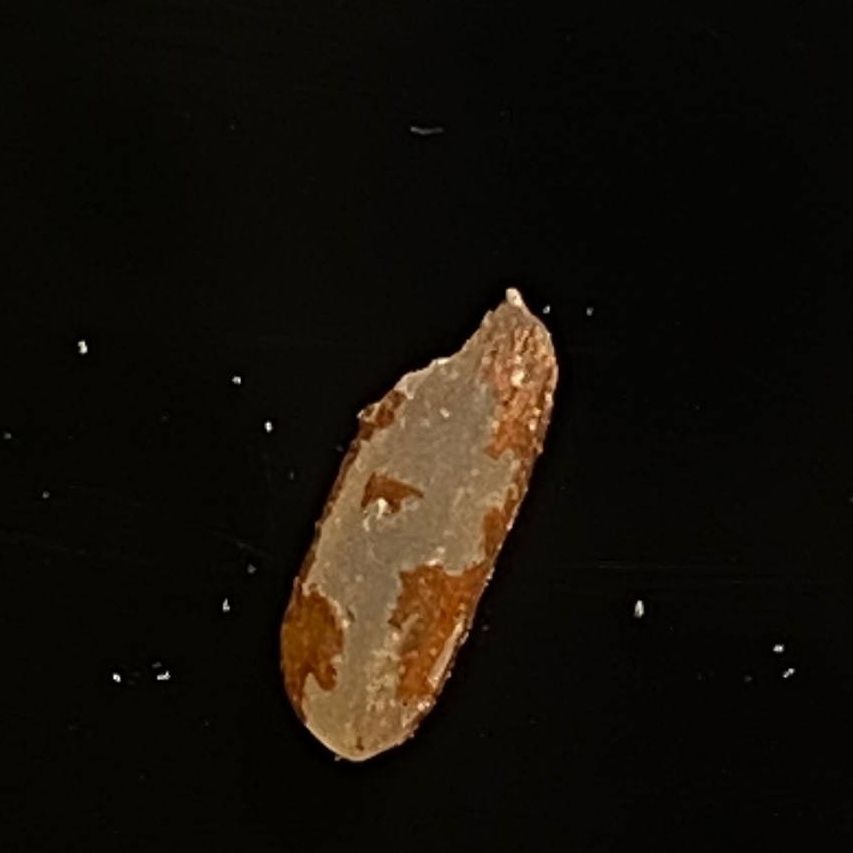
Rice variety: Ganjiya